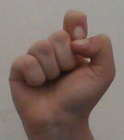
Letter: fa